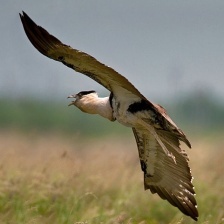
Species: INDIAN BUSTARD
Scientific name: ARDEOTIS NIGRICEPS